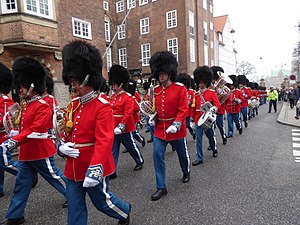
Livgardens Tambourkorps
Livgardens Tambourkorps
Livgardens Tambourkorps kan føre sin historie helt tilbage til den 30. juni 1658, hvor Livgarden blev oprettet af kong Frederik 3. Skønt vi ikke har så meget skriftligt materiale omkring Tambourkorpsets historie på dén tid, så har der med usvigelig sikkerhed hørt tambourer med til at dirigere garderne i felten. Vi ved, at de 12 tambourer og tre pibere, som fandtes ved Livgarden i 1658, anvendtes dels samlet som en del af militærmusikken, og til dels ude ved kompagnierne under march og eksercits til at angive takten og opmuntre de marcherende soldater. Der hører traditionelt én til to tambourer pr. kompagni, der skulle spille de signaler, som officererne befalede. Dermed kunne alle menige gardere høre ordren om hvad, de skulle gøre. Tambourerne har altså været med helt ude i første linje nær fjenden under kamp, og selvom der var uskrevne regler over hele Europa for, at man ikke måtte skyde på non-kombattanter, skete det dog alligevel, at fjenden til tider har bortskudt den anden sides "kommunikationslinje". Fra 1812 til 1851 blev tambourerne uddannet centralt i København, og de blev særligt kendt som "hornblæsere" i de to slesvigske krige i 1848-1850 og 1864.